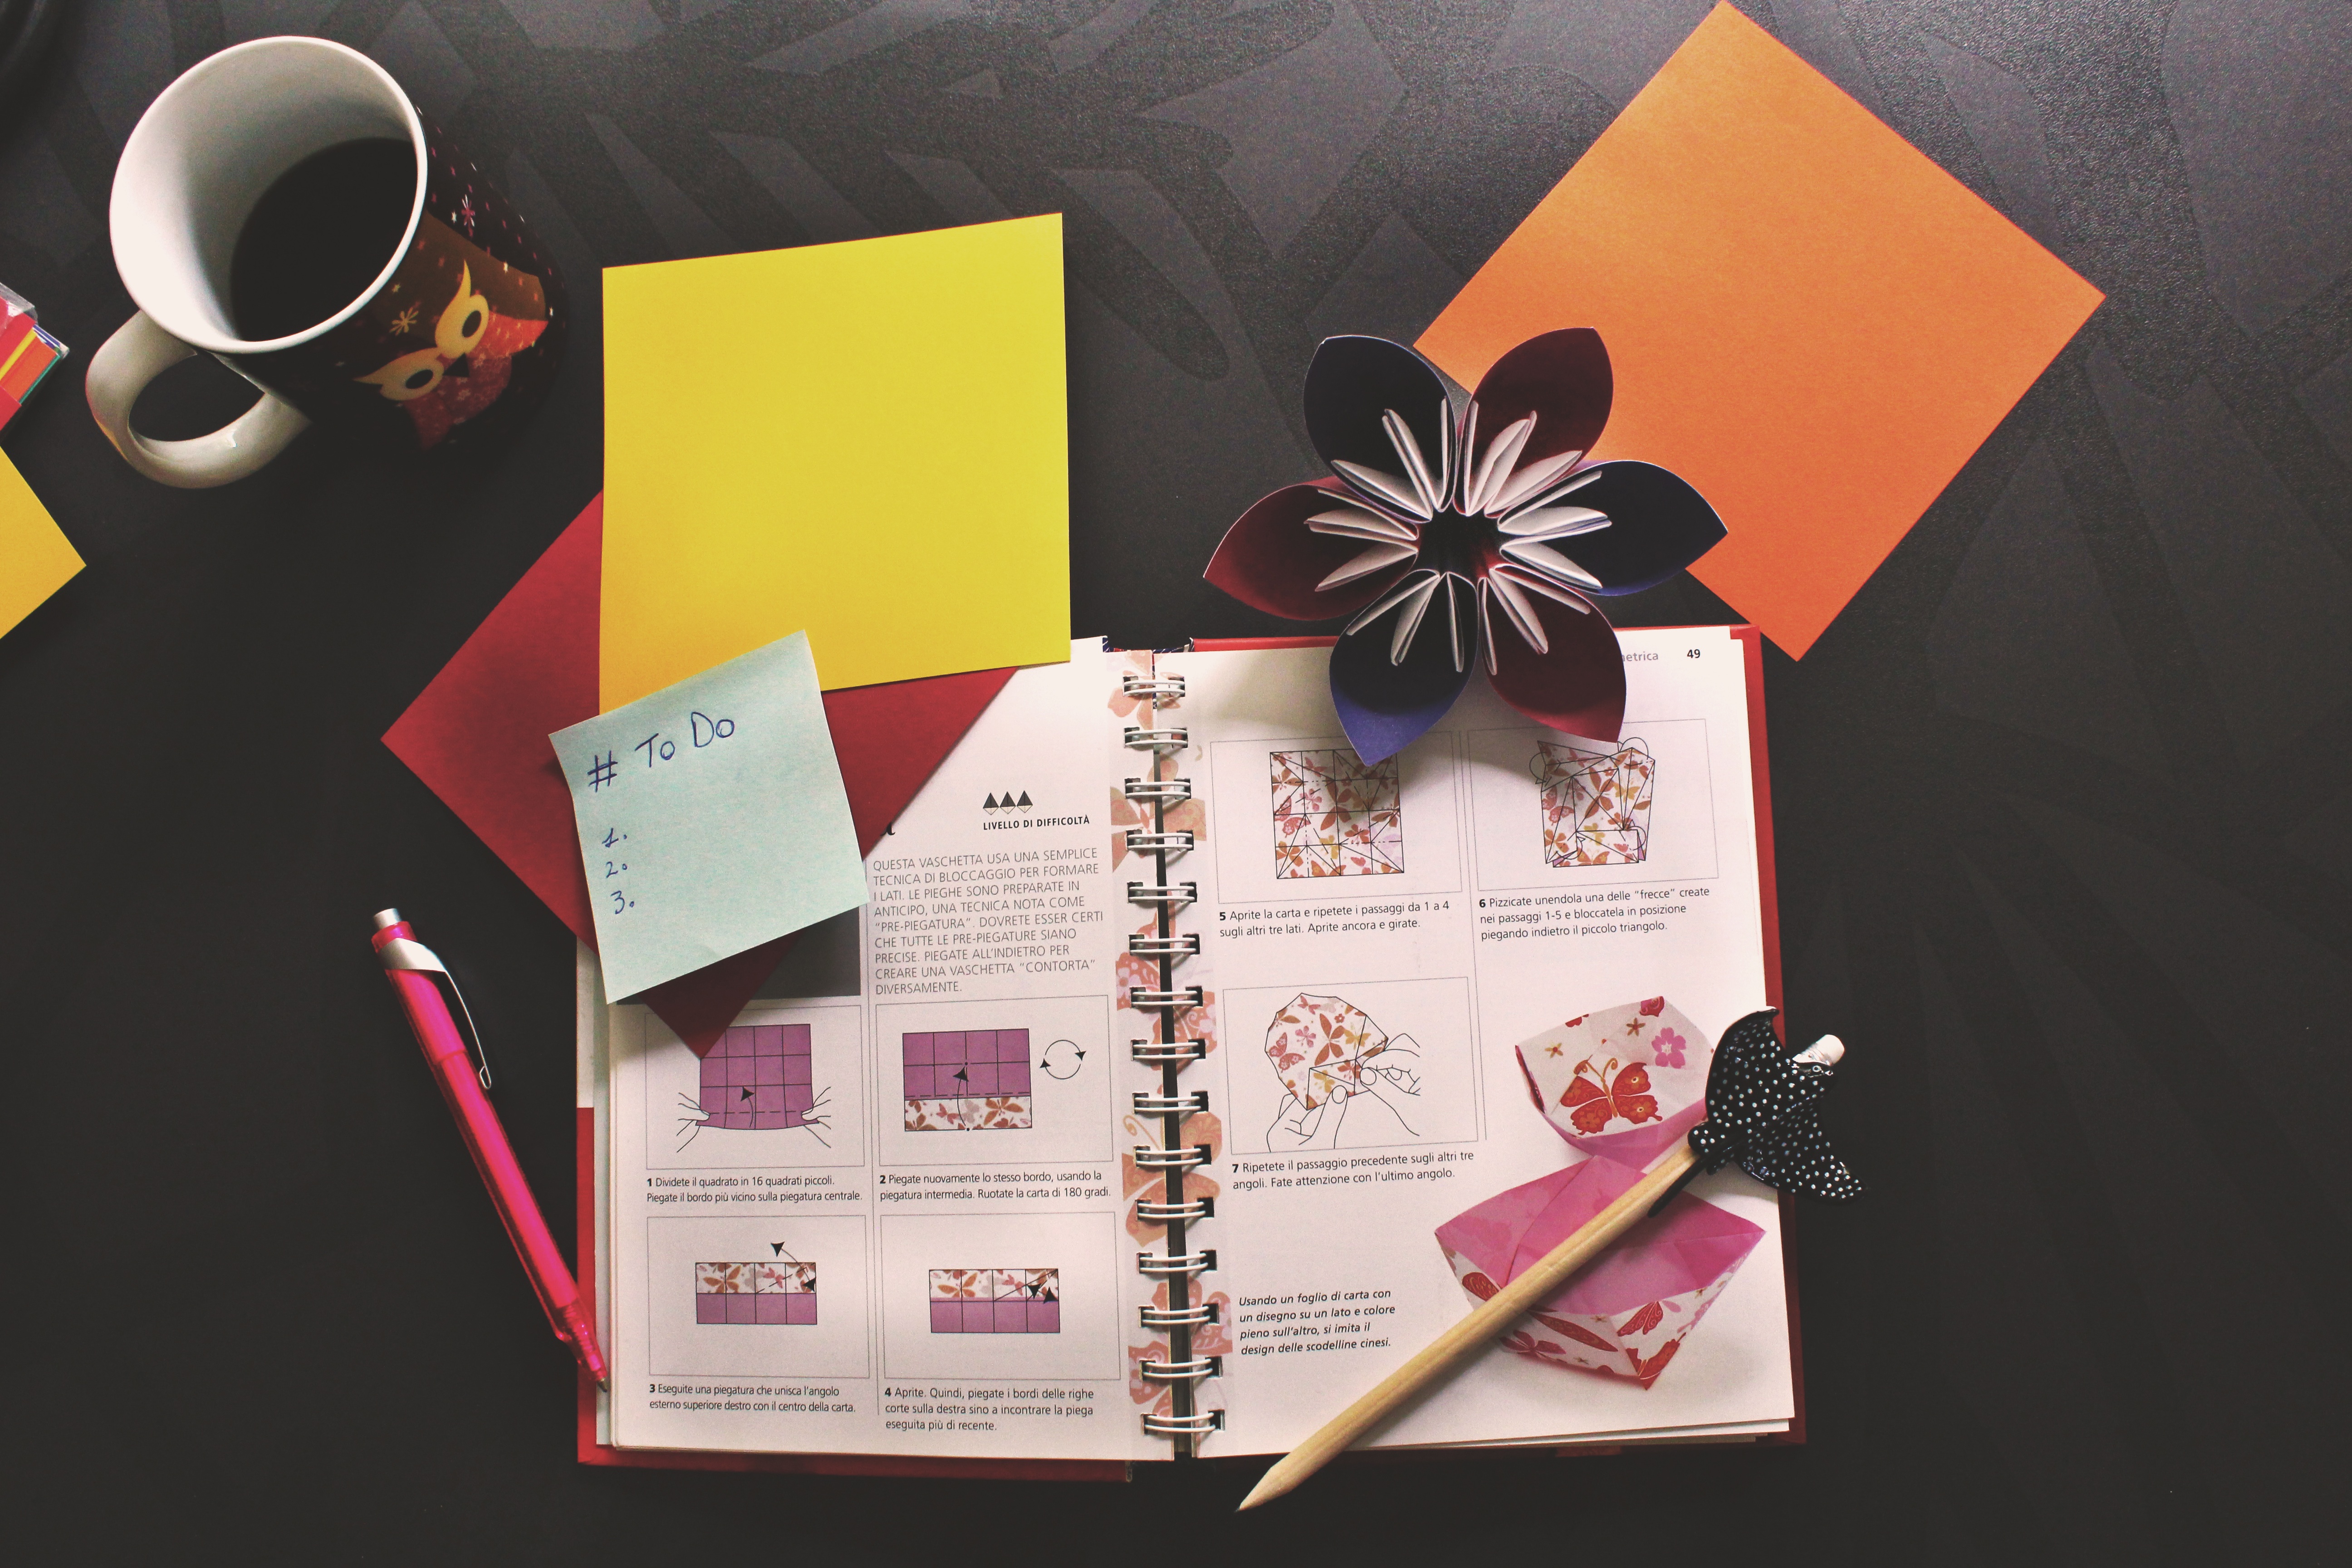
brand, font, art, illustration, design, graphic design